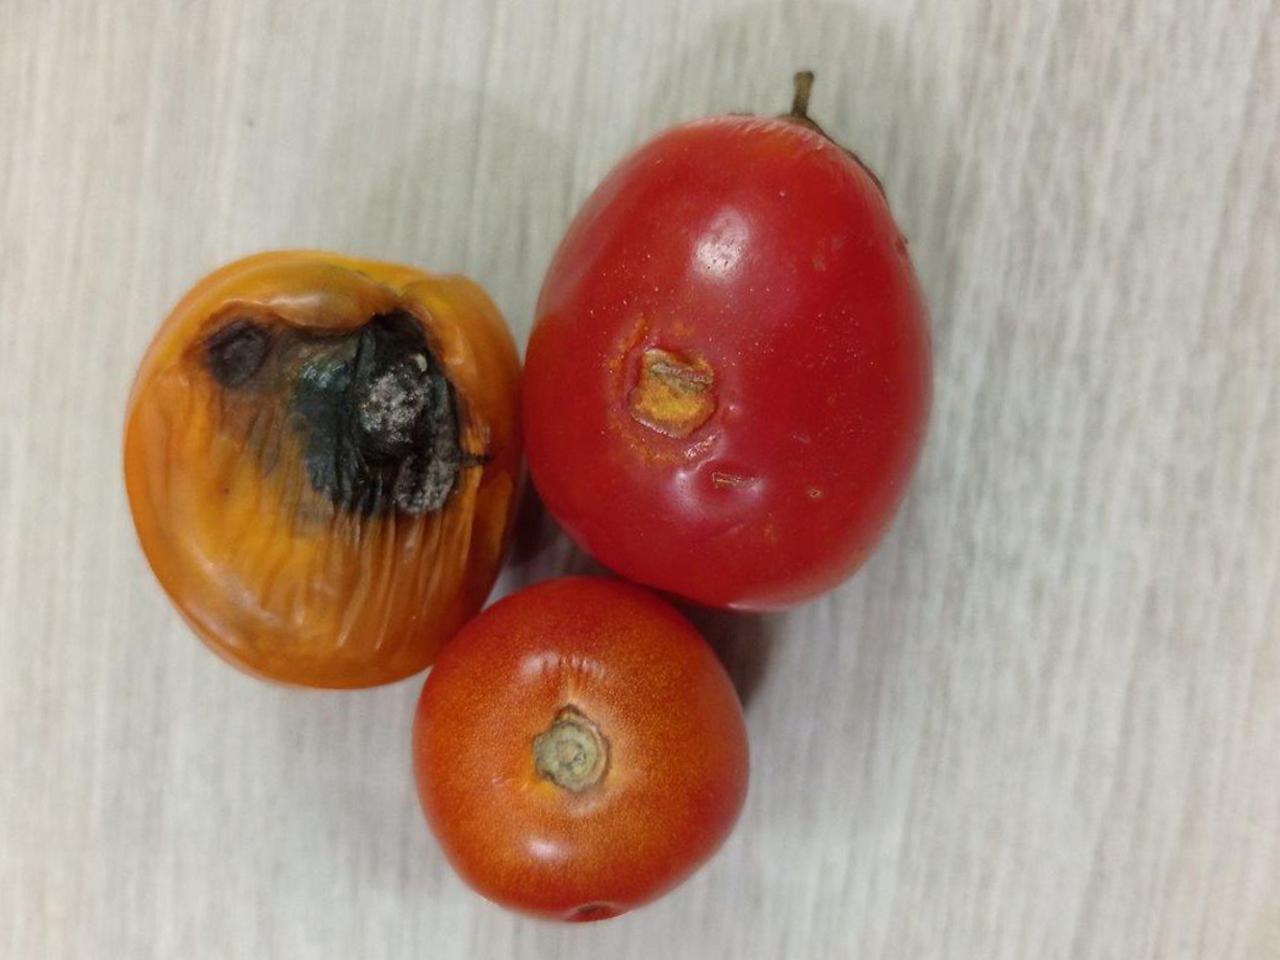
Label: Rotten